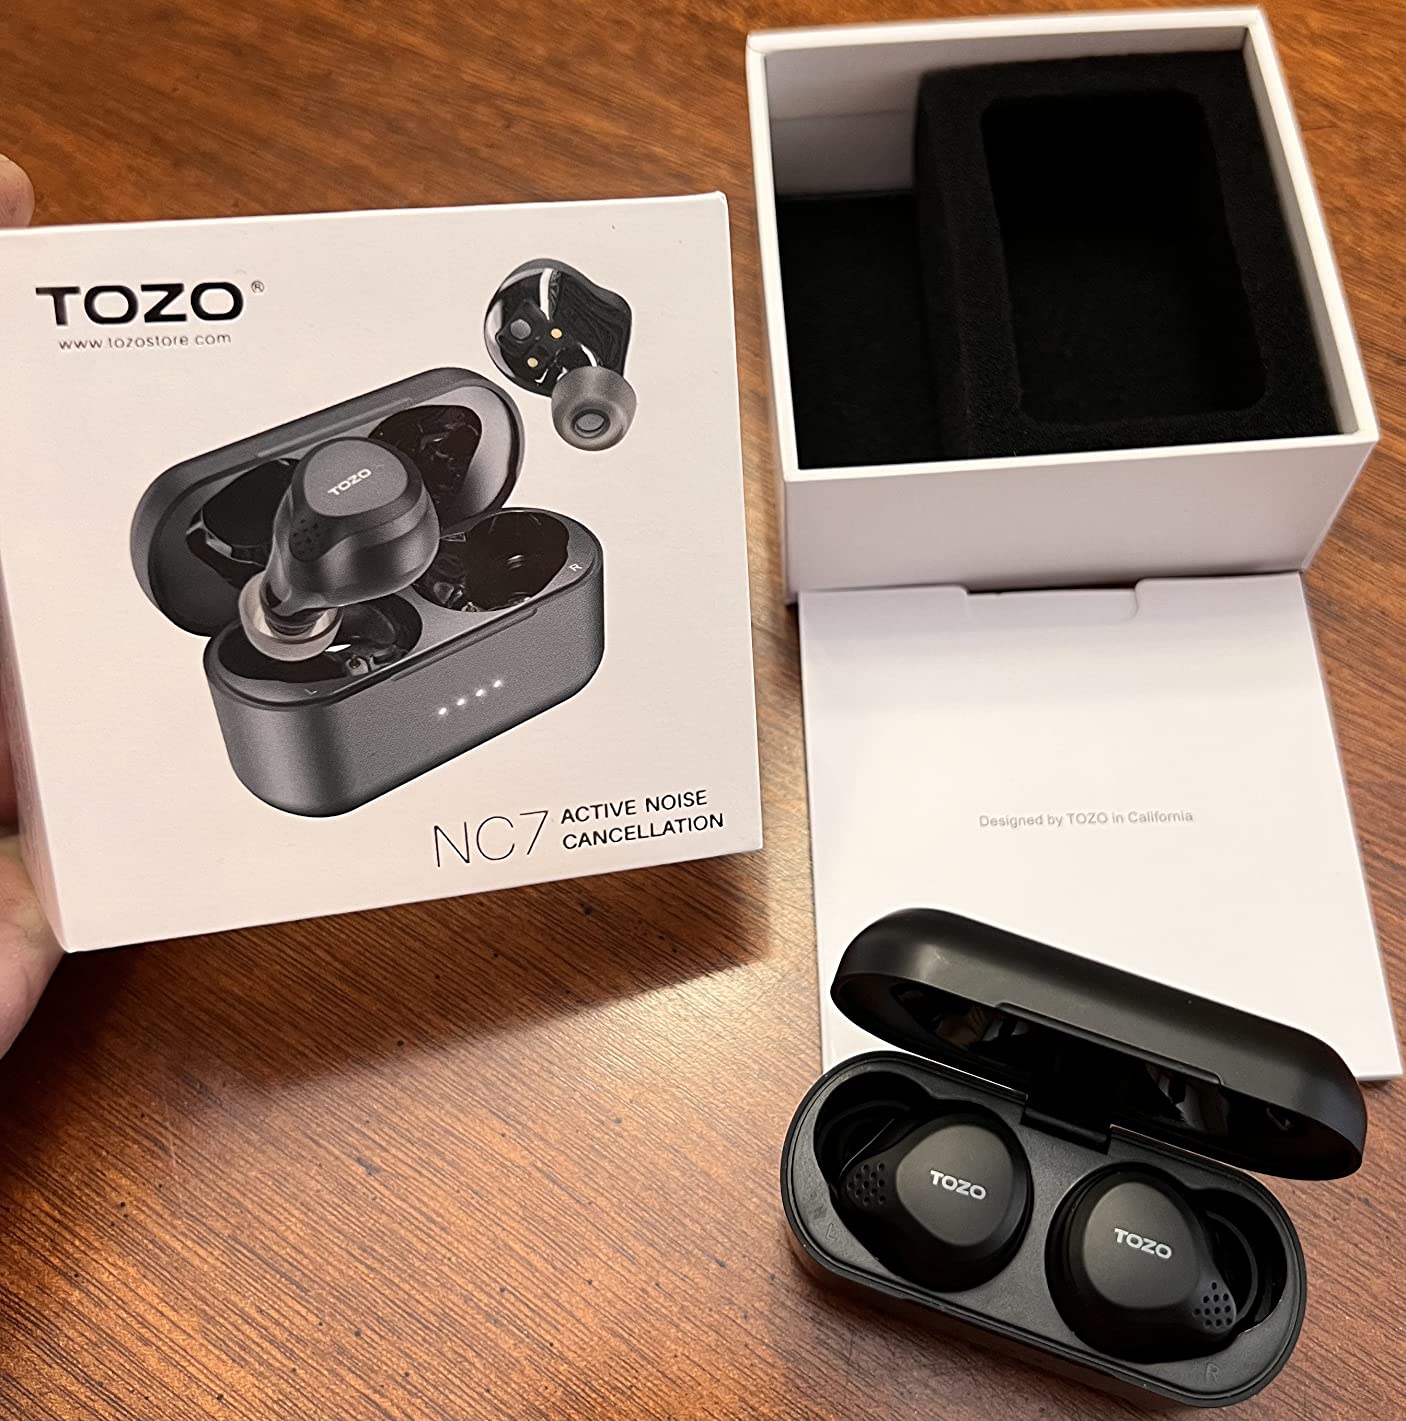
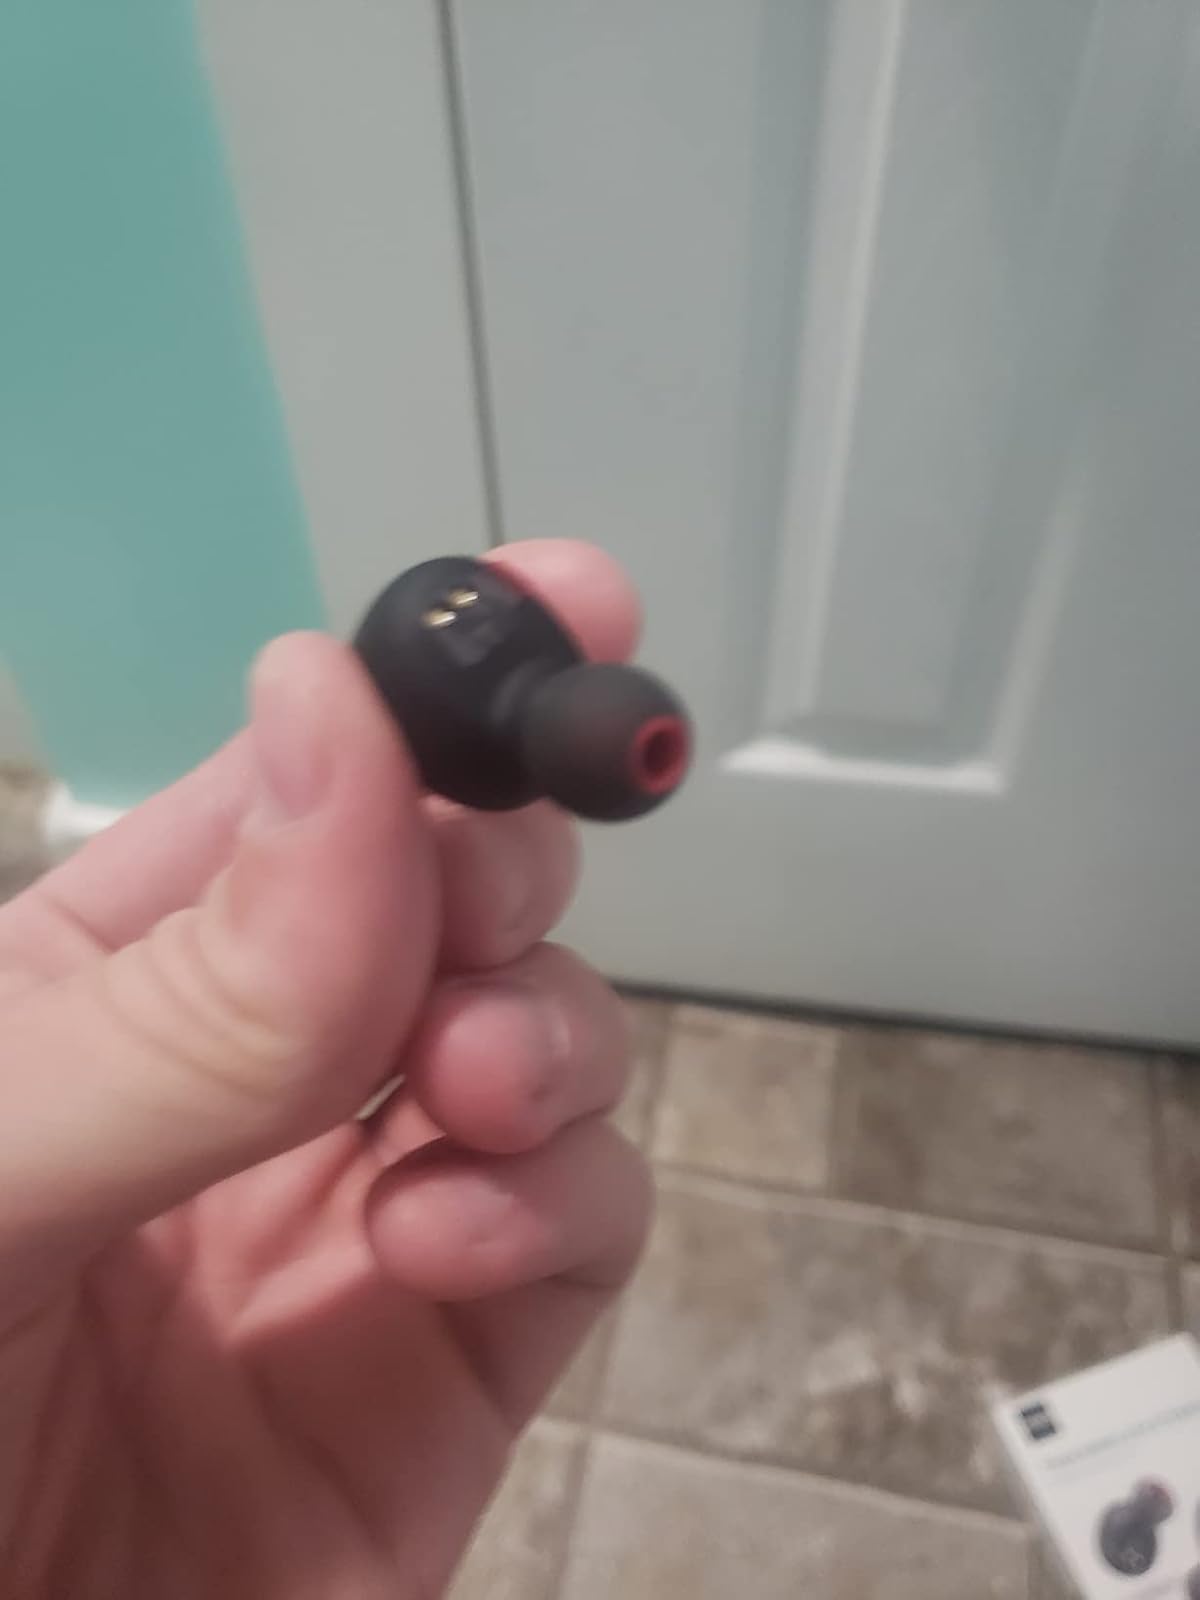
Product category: earbuds
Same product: no